Bolatice

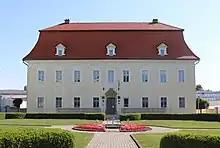
Bolatice Castle

The Church of Saint Stanislaus belongs to the main landmarks of Bolatice. It is a large church, built in 1703 and extended in 1911–1912.